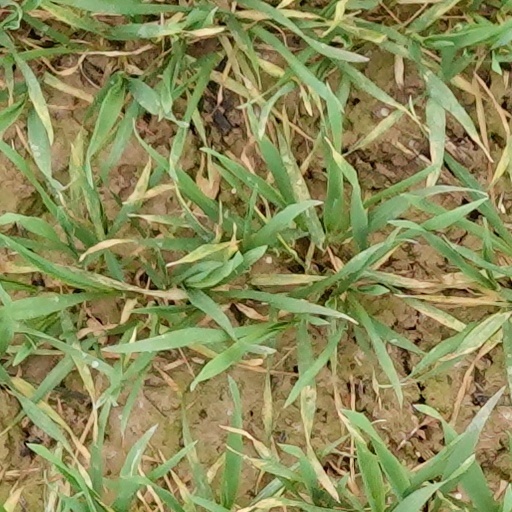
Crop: wheat